Pelican Blood (2019 film)

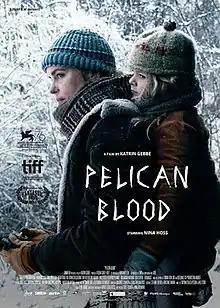
Film poster

Pelican Blood is a 2019 German-Bulgarian drama horror film directed by Katrin Gebbe and starring Nina Hoss. The film was screened in the Horizons section at the 76th Venice International Film Festival.